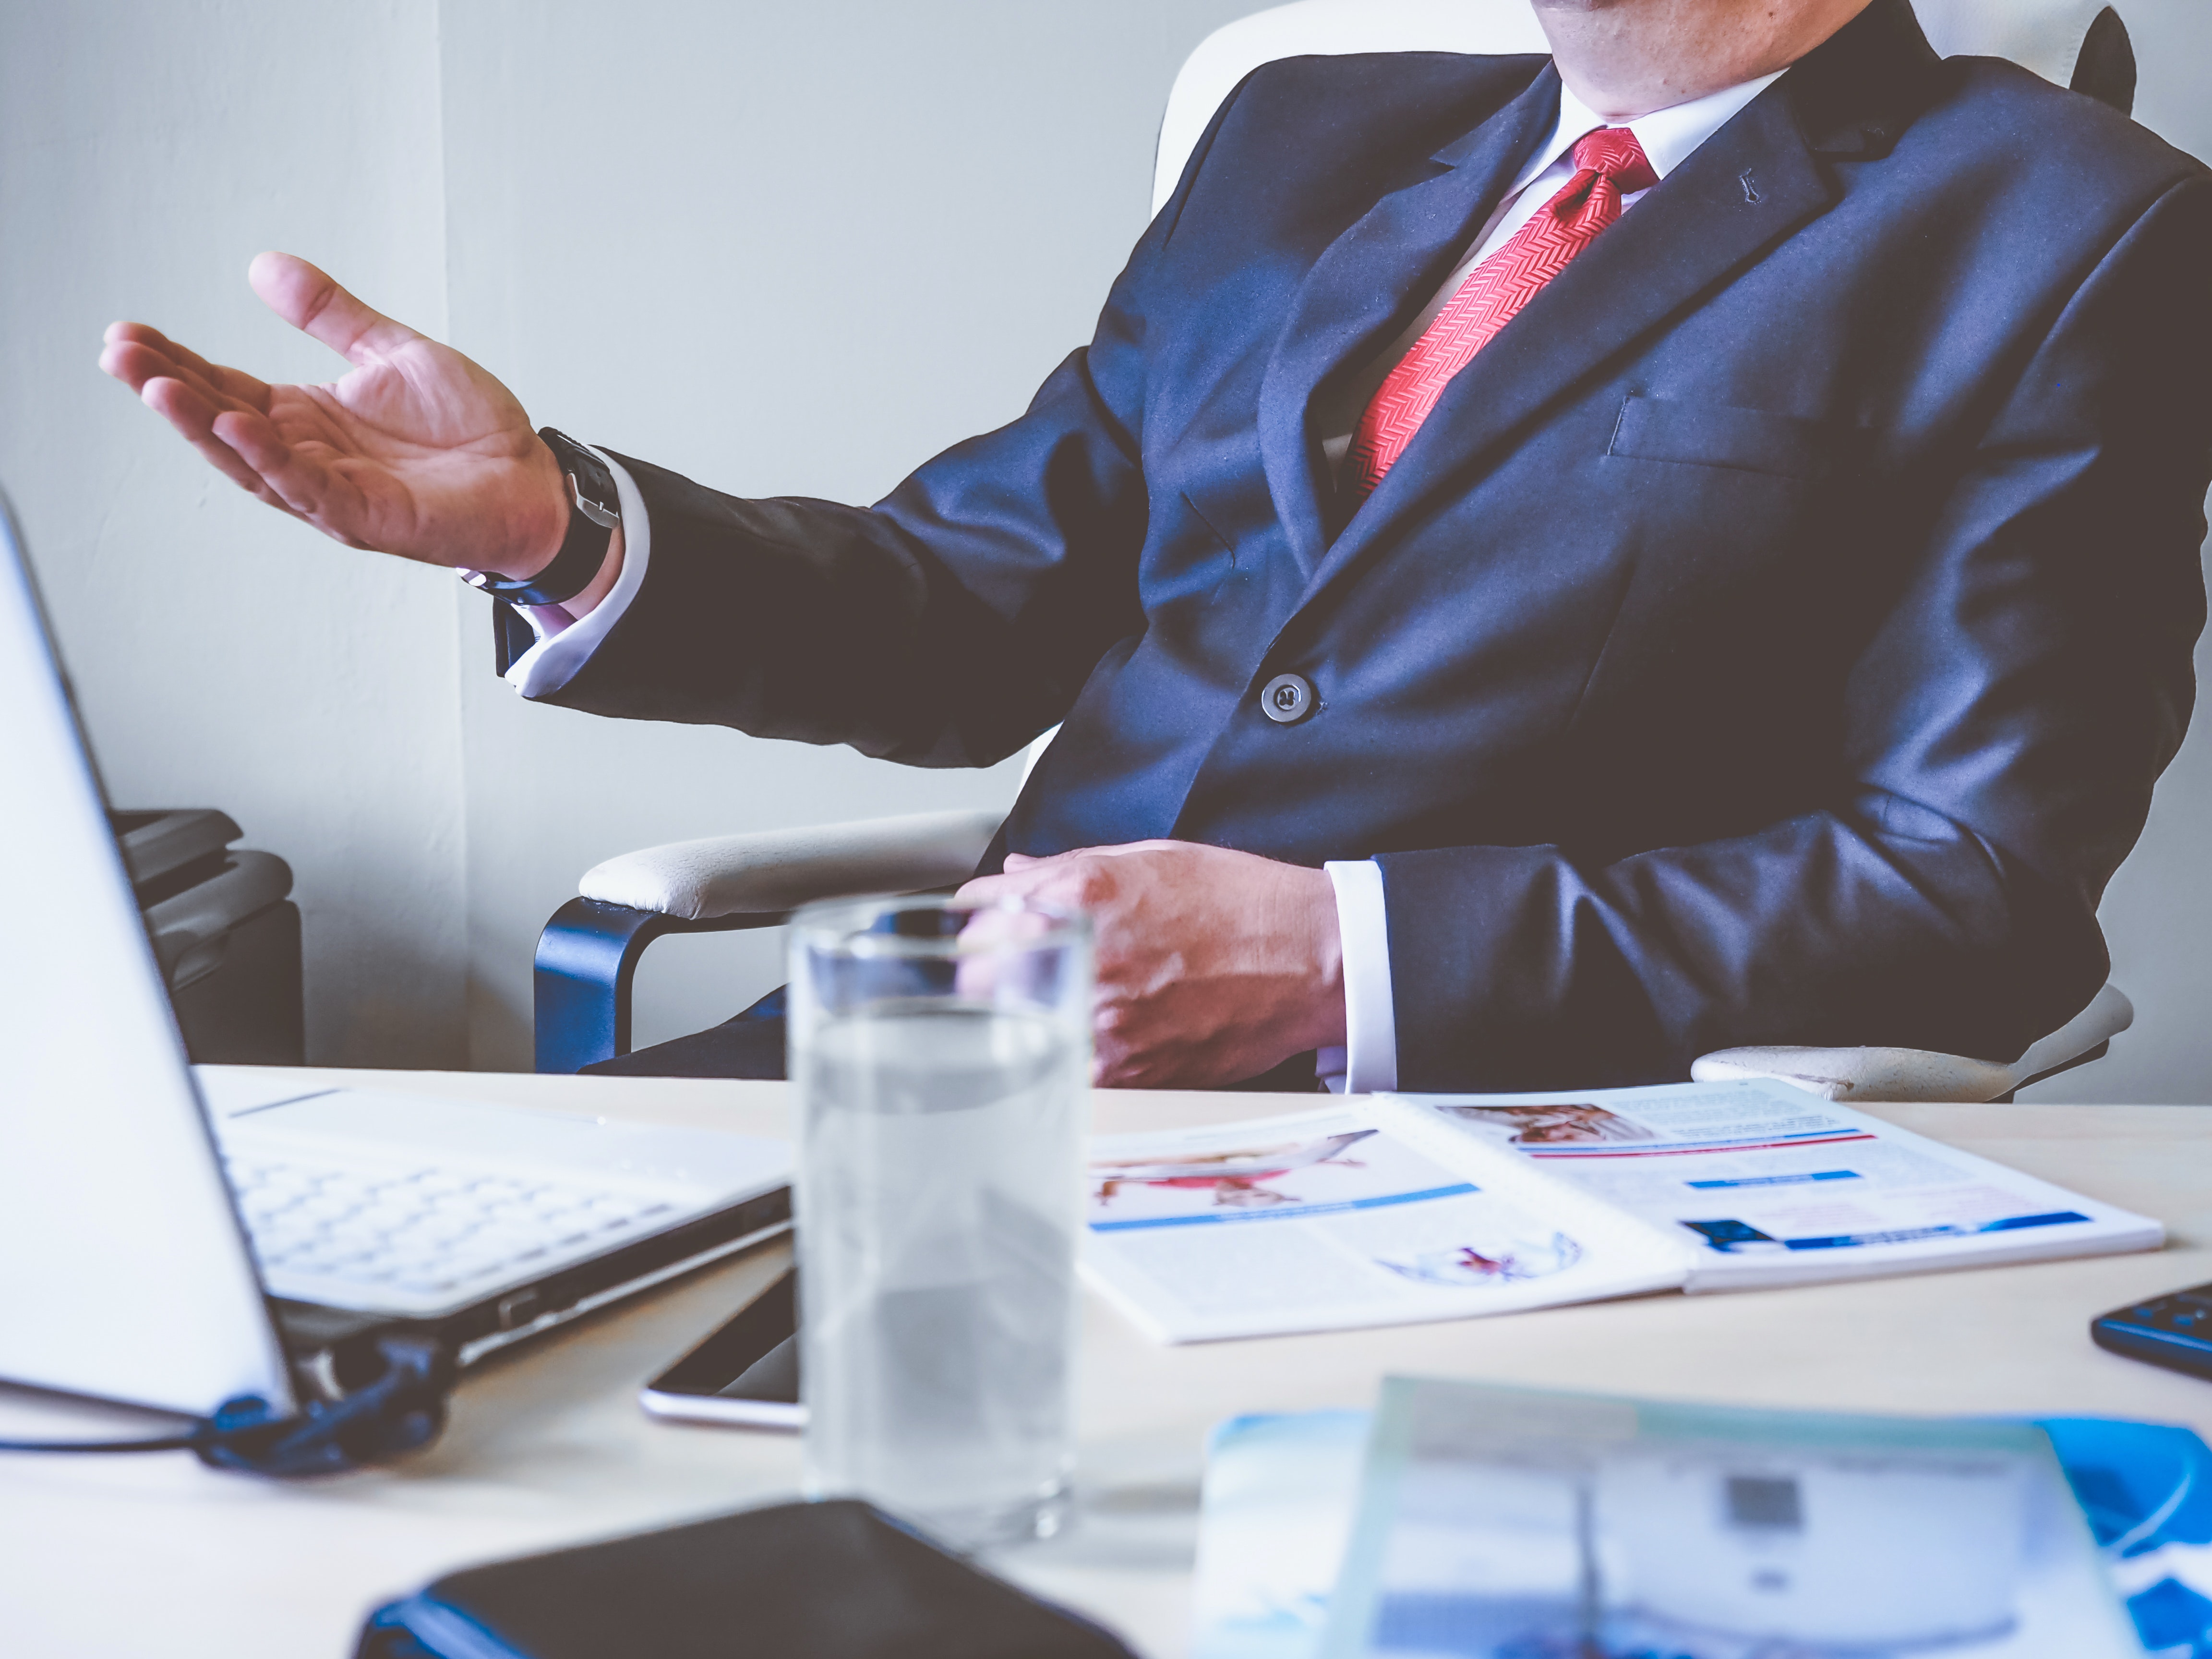
director, job, white collar worker, businessperson, business, hand, management, design, gesture, employment, finger, recruiter, company, collaboration, suit, thumb